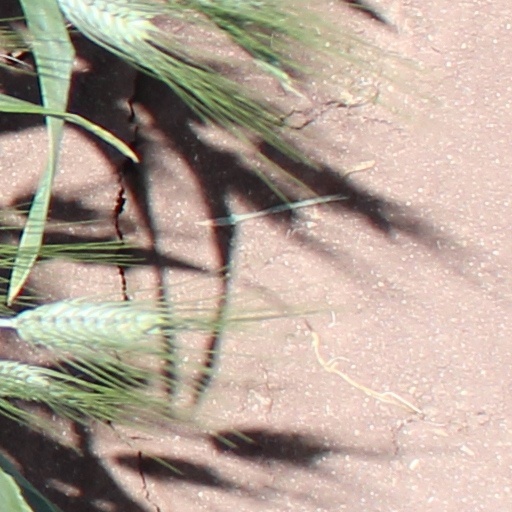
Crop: wheat